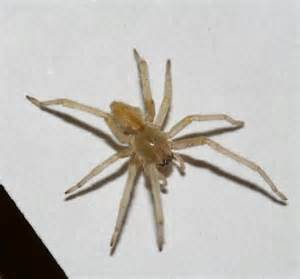
Label: spider